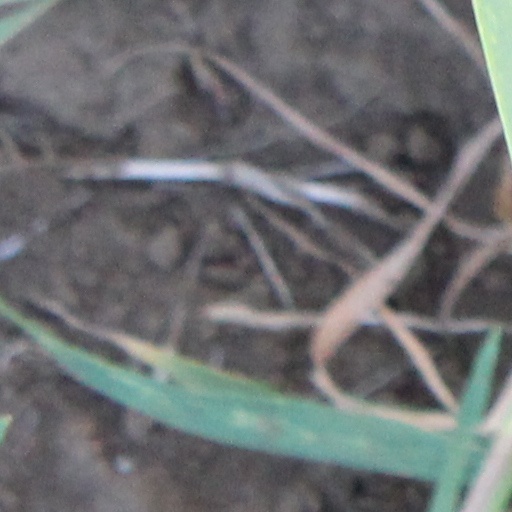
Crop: wheat